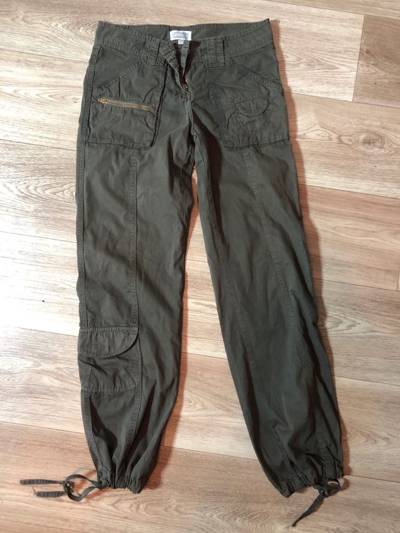
Waste category: clothes